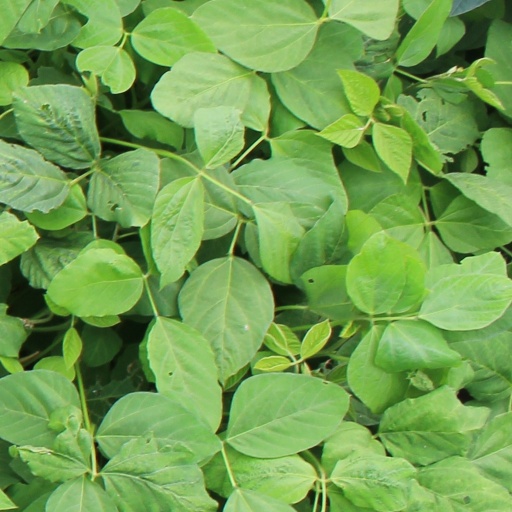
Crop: soybean